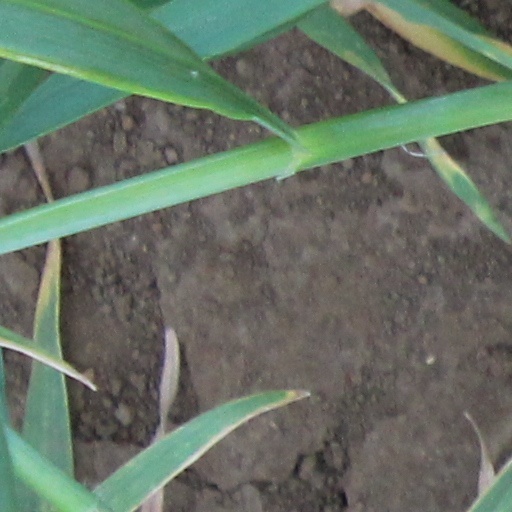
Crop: wheat